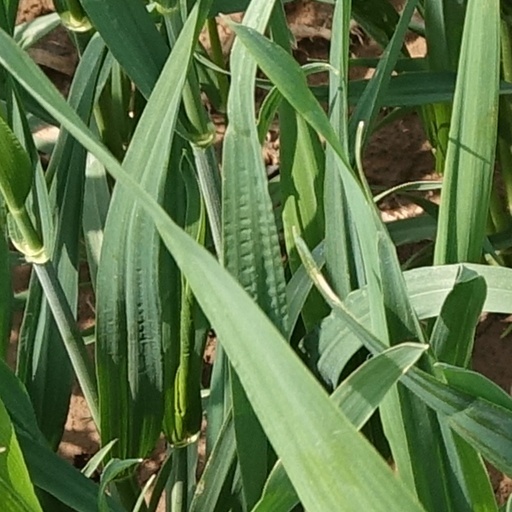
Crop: wheat